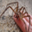
Label: spider